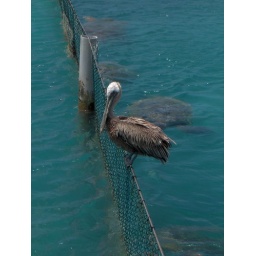
Pelican sitting on a fence in the water at Curacao Seaqaurium